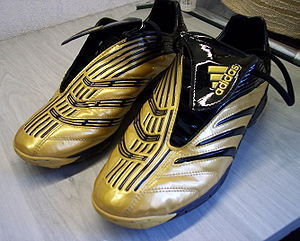
Adidas Predator
Adidas Predator Absolute Indoor (2006-versionen)
"Adidas Predator er en serie af fodboldstøvler udviklet af den tyske sportsudstyrsproducent Adidas, som er baseret på et prototype-koncept udviklet af den tidligere australske fodboldspiller Craig Johnston. Det normale kendetegn på Predator-serien er tilstedeværelsen af gummistriber på toppen af skoen, designet til at øge friktionen mellem støvlen og bolden. Sent i 2010 designede Adidas den nye ""Power-spine""-teknologi, som de hævder forbedrer skudstyrken ved at reducere den del, som en fod bøjer tilbage, mens den sparker bolden.